History of Western role-playing video games

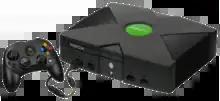
The Microsoft Xbox sixth-generation gaming console

Multi-platform releases were common in the early days of RPGs, but there was a period during the 1990s when this was not generally the case. The sixth generation of home gaming consoles led many game developers to resume this practice, and some opted to develop primarily or exclusively for consoles. The combination of the Xbox and DirectX technologies proved especially popular due to the two systems' architectural similarities, as well as their common set of development tools. Multimedia and art assets, which account for a greater proportion of a game's development budget today than in the past, are also easily transferable between multiple platforms.